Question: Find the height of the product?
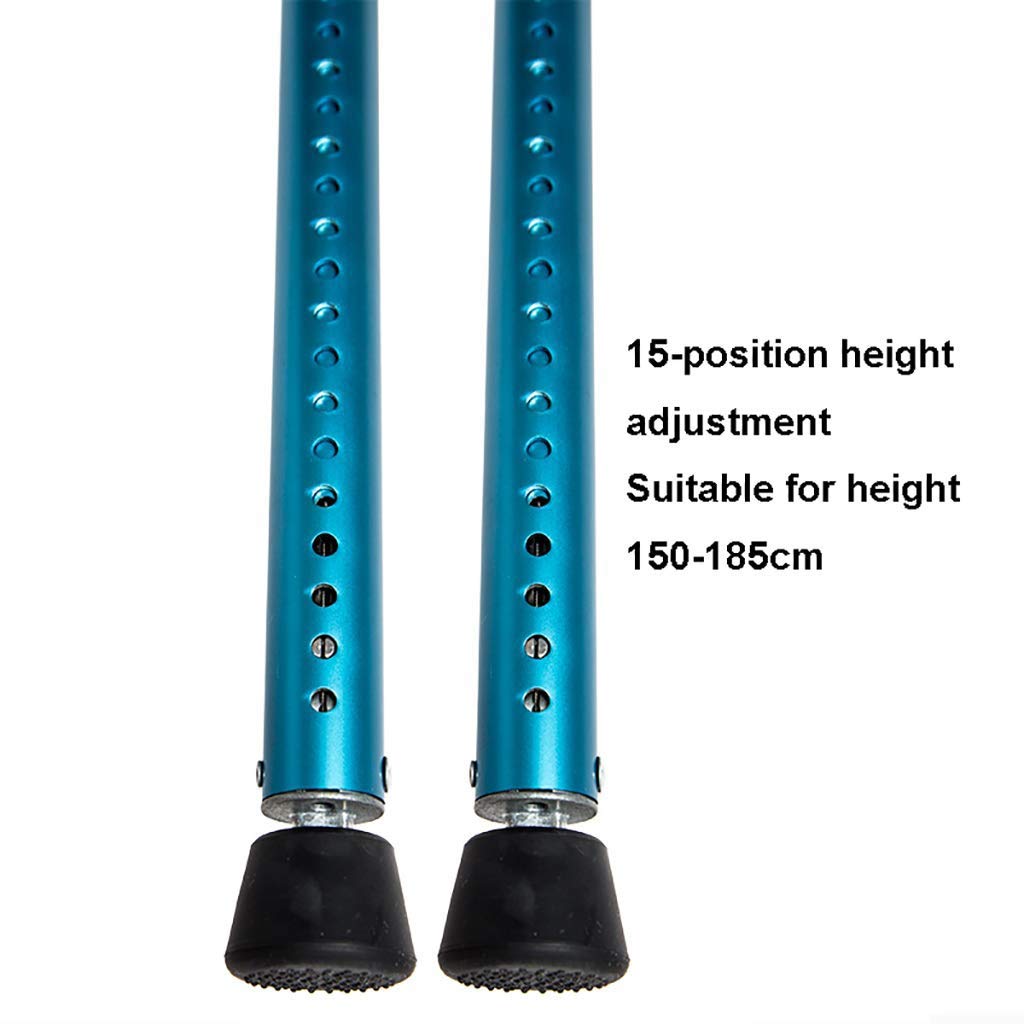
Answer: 150.0 centimetre